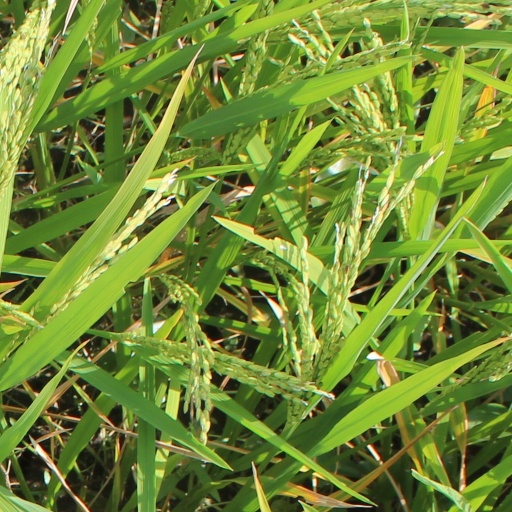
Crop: rice